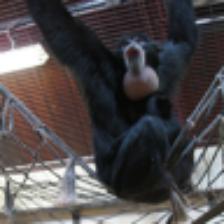
Label: NonHuman